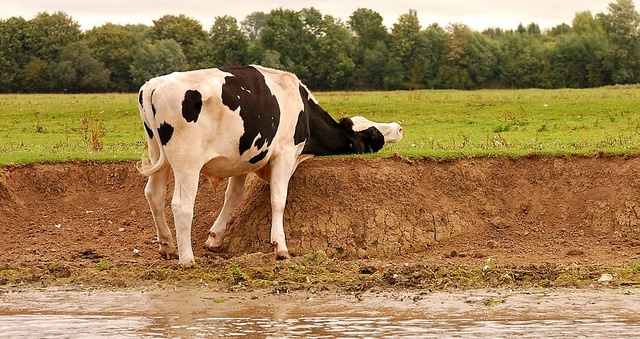
A cow laying its head down on grass by a body of water.
Black and white cow standing in a creek eating grass from above.
A black and white cow laying head on grass next to water.
A big cute cow in a muddy ditch laying his head on the ground.
A cow standing in a hole full of water and dirt.